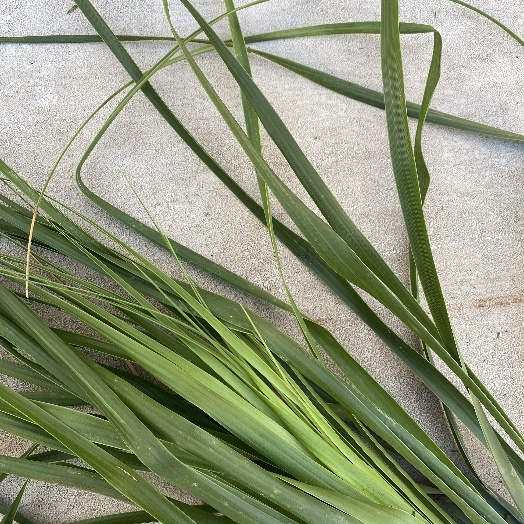
Label: Vegetation